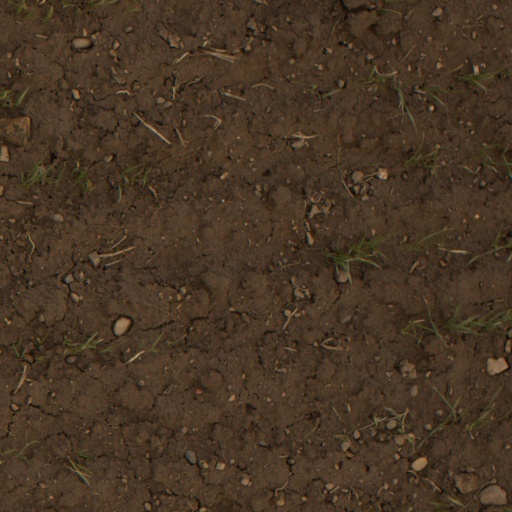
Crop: wheat